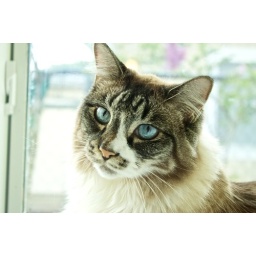
Yuki sitting by the window during a thunderstorm.